Santa Cruz, California

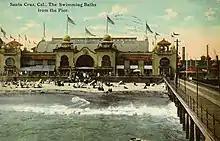
The Plunge Natatorium at the Santa Cruz Beach Boardwalk in 1910

California was the first portion of the former Mexican territory to become a state, in 1850. Santa Cruz County was established the same year, and Santa Cruz became the county seat. Santa Cruz was incorporated as a town in 1866, and became a charter city in 1876.